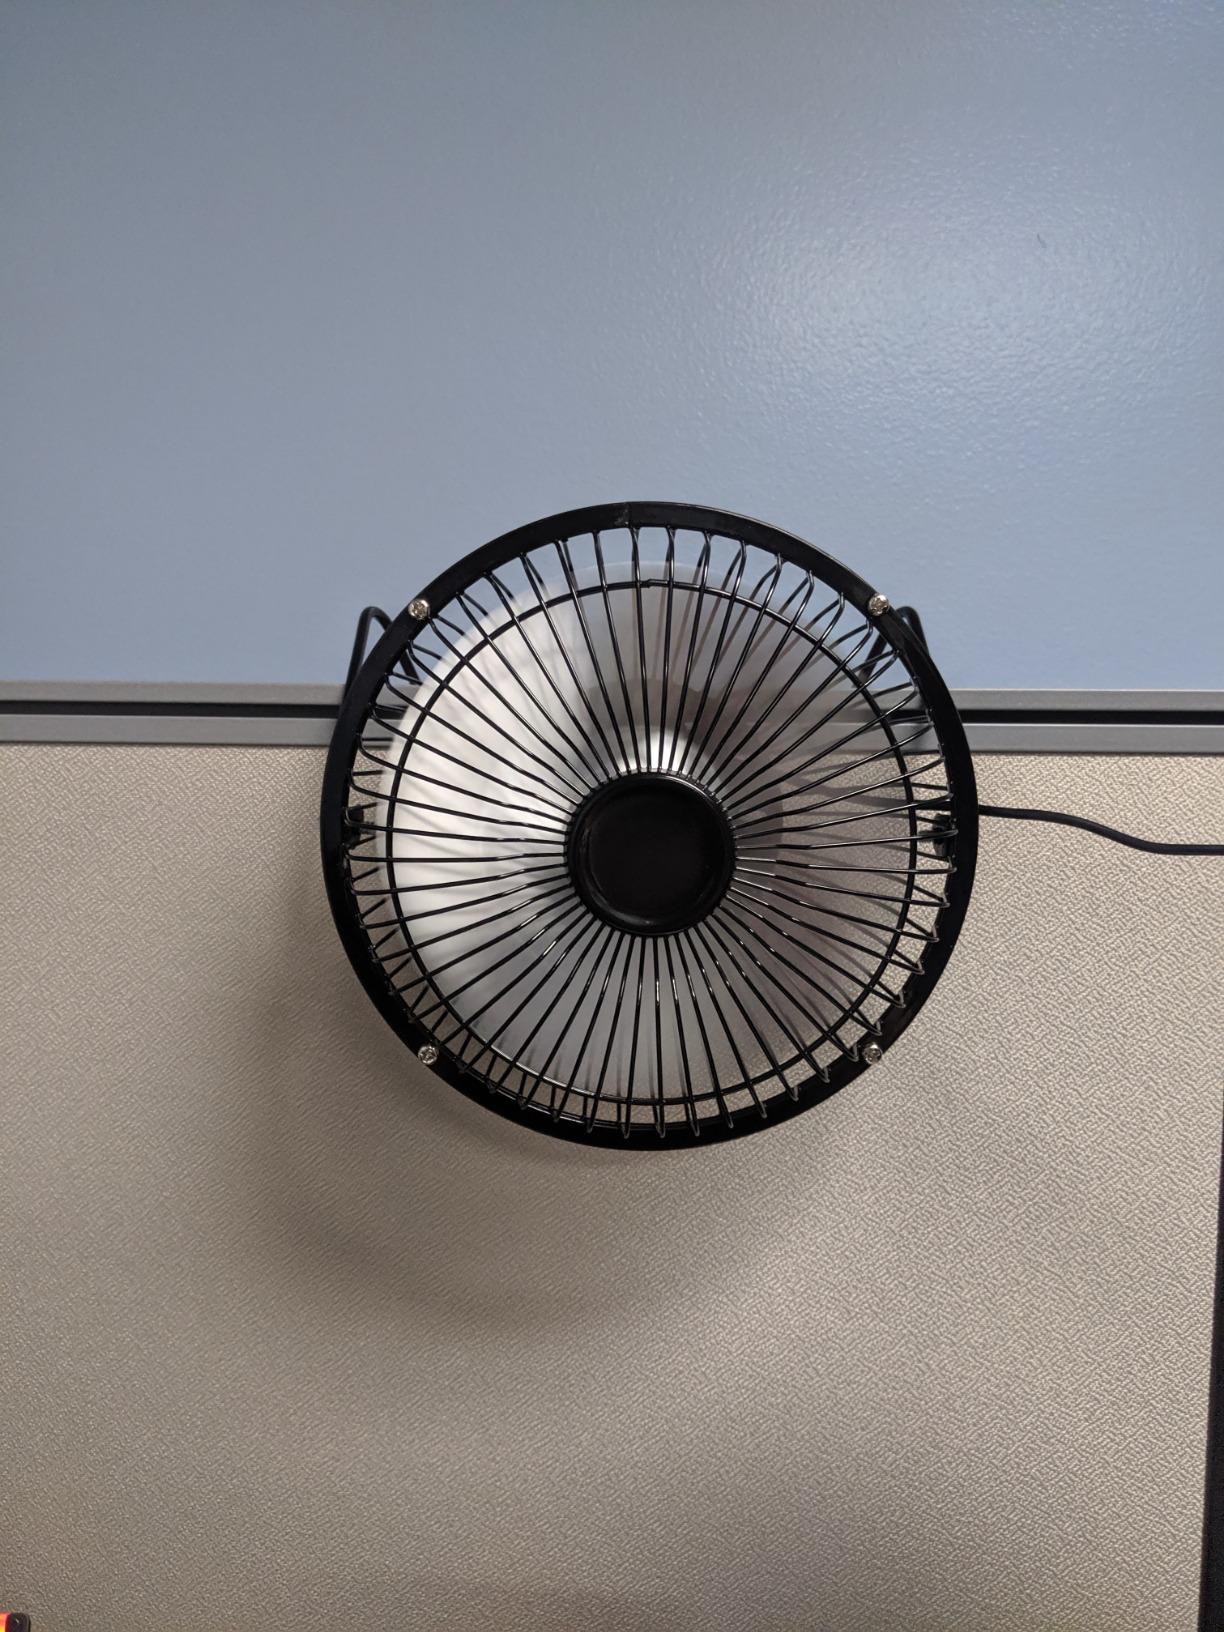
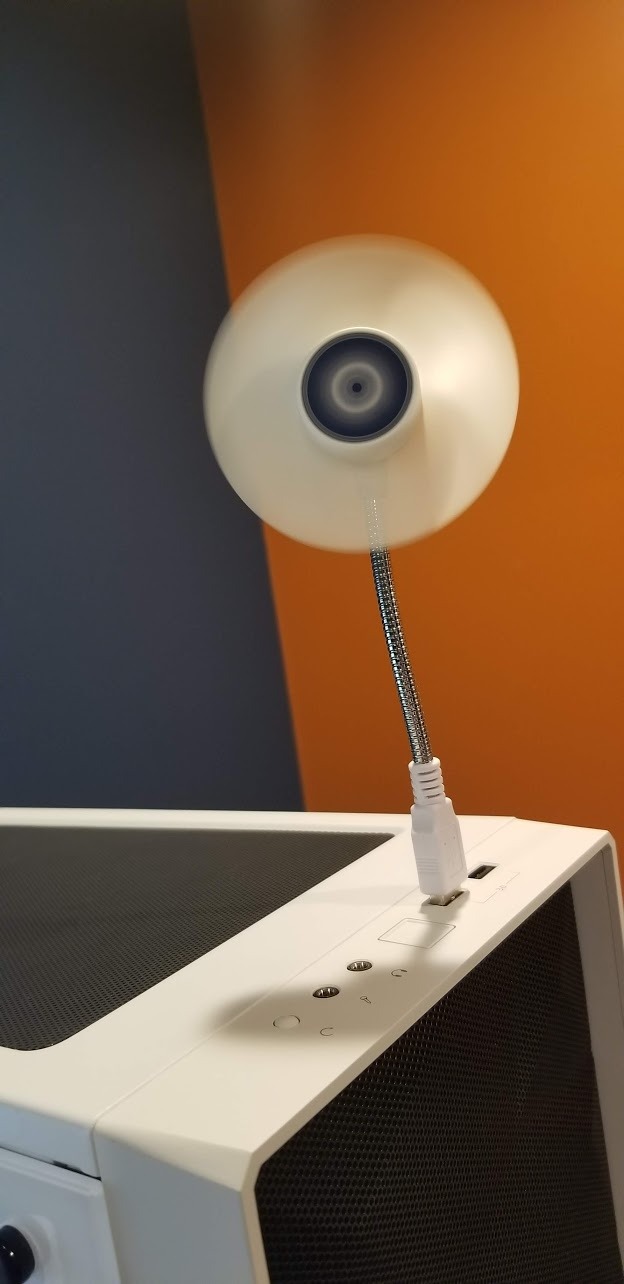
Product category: fan
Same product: no